Filipino shamans

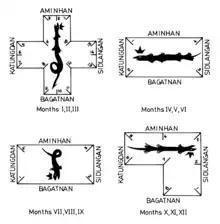
The rotation of the "Bakunawa" in a calendar year, as explained in Mansueto Porras' "Signosan" (1919)

The shaman's power to communicate with the spirit world is derived from their spirit companions that guide them and intercede for them. These spirits are usually referred to in euphemistic terms like "abyan" ("friend"), "alagad" or "bantay" ("guardian"), or "gabay" ("guide"), among other terms. Shamans have at least one "abyan", with more powerful shamans having many. Certain individuals like powerful leaders or warriors (especially those with shaman relatives) are also believed to have their own "abyan" that give them magical powers. "Abyan" are also believed to guide, teach, and inspire skilled artists and craftsmen in the community.